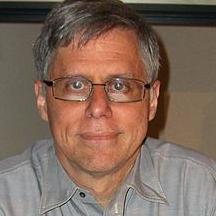
Age: 55